Charles W. Stribley House

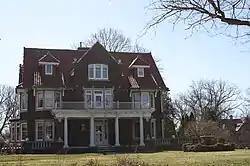
Charles W. Stribley House

The Charles W. Stribley House is located in Kaukauna, Wisconsin, United States. It was built in 1910. It was a work of architects Van Ryn & DeGelleke. It was added to the National Register of Historic Places for its architectural significance in 1984.